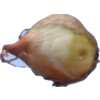
Label: onion